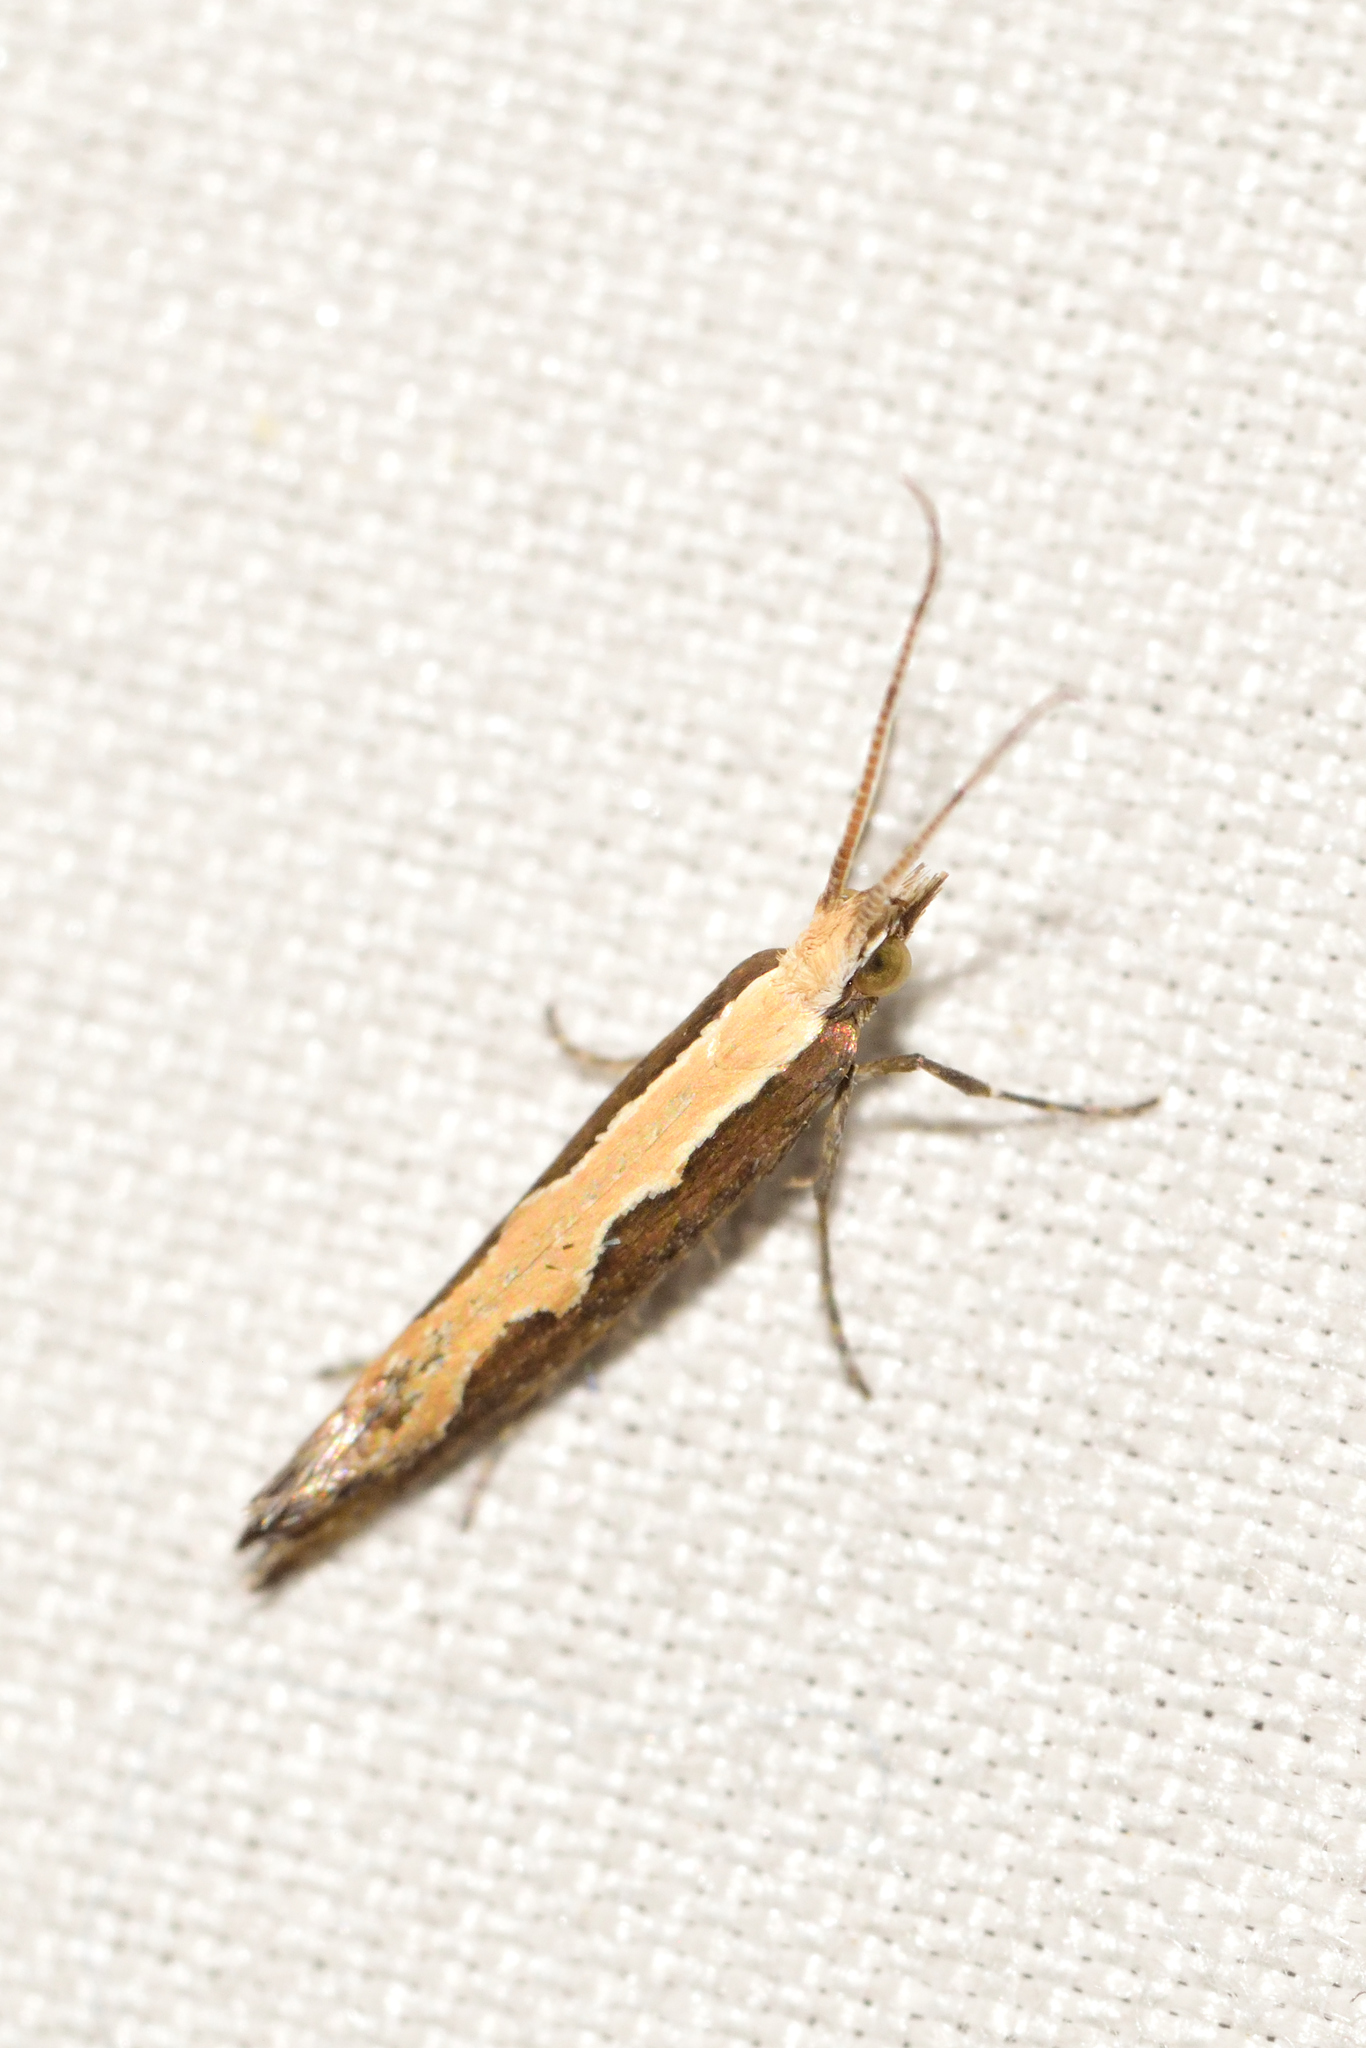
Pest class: diamondback_moth